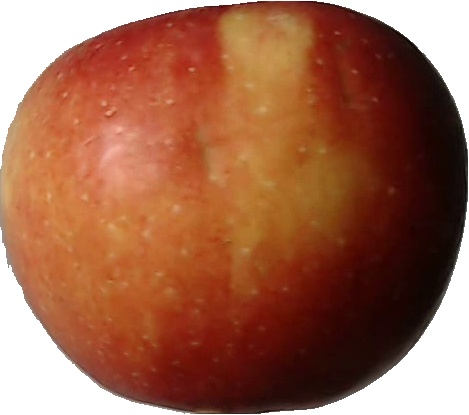
Label: apple_braeburn_1